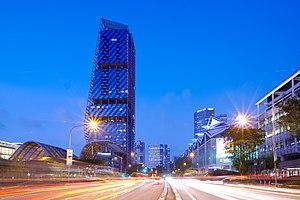
South Beach est un quartier résidentiel et commercial de Singapour.